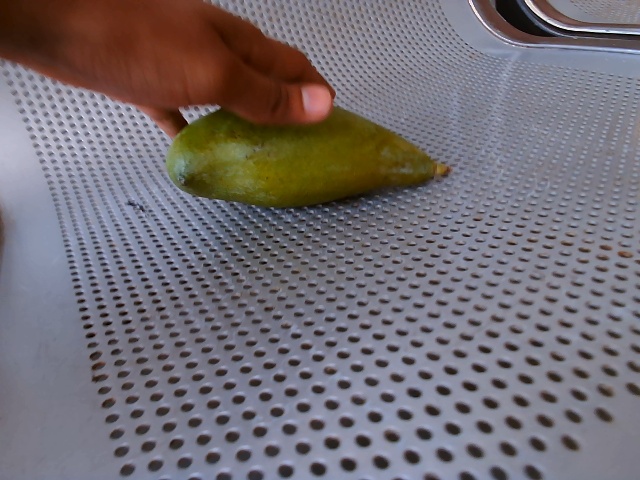
Label: Raw_Mango